Jerry White (socialist)

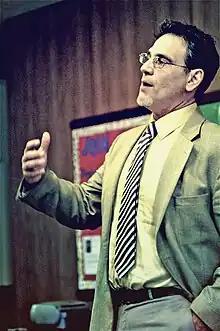
White in 2008

Jerome "Jerry" White (born 1959) is an American politician and journalist who is the labor editor reporting for the World Socialist Web Site. He is a member of the Socialist Equality Party of the United States and was a member of its predecessor, the Workers League, joining the movement in 1979. White was the SEP's nominee for president four times, running in 1996, 2008, 2012, and 2016.